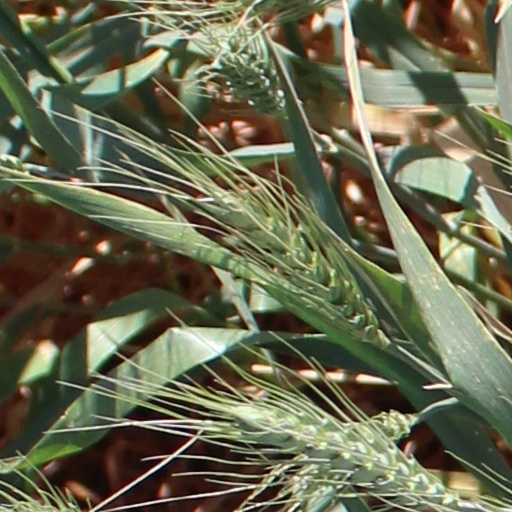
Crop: wheat